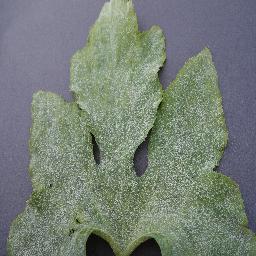
Label: Squash___Powdery_mildew